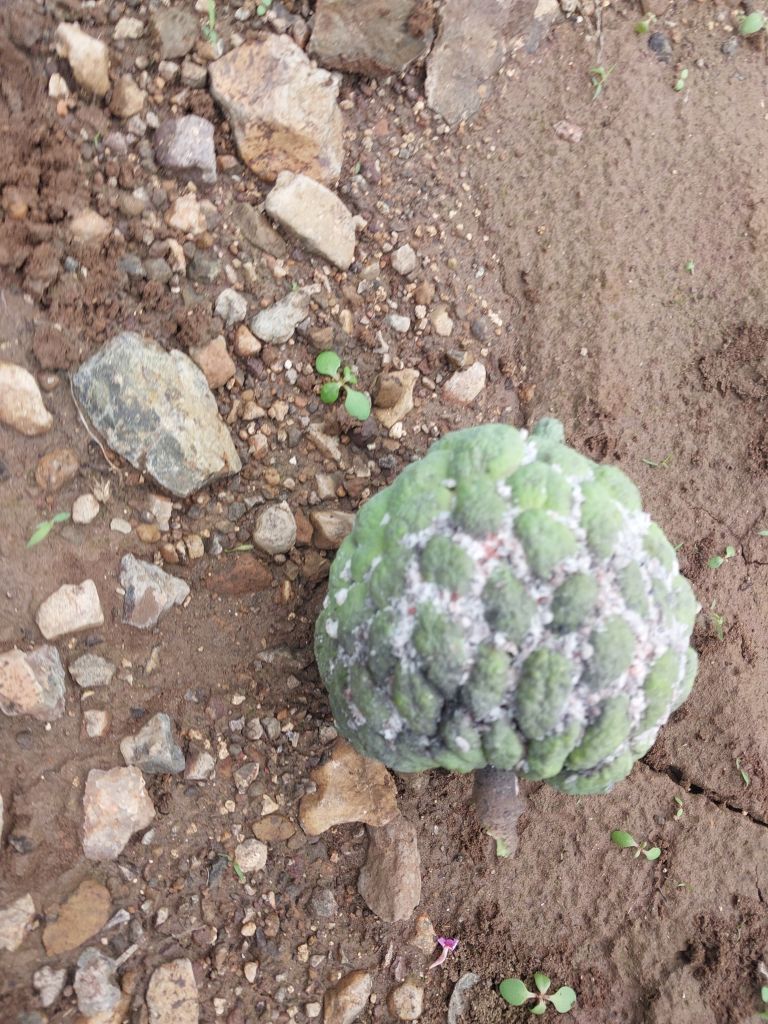
Disease label: Mealy Bug